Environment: real
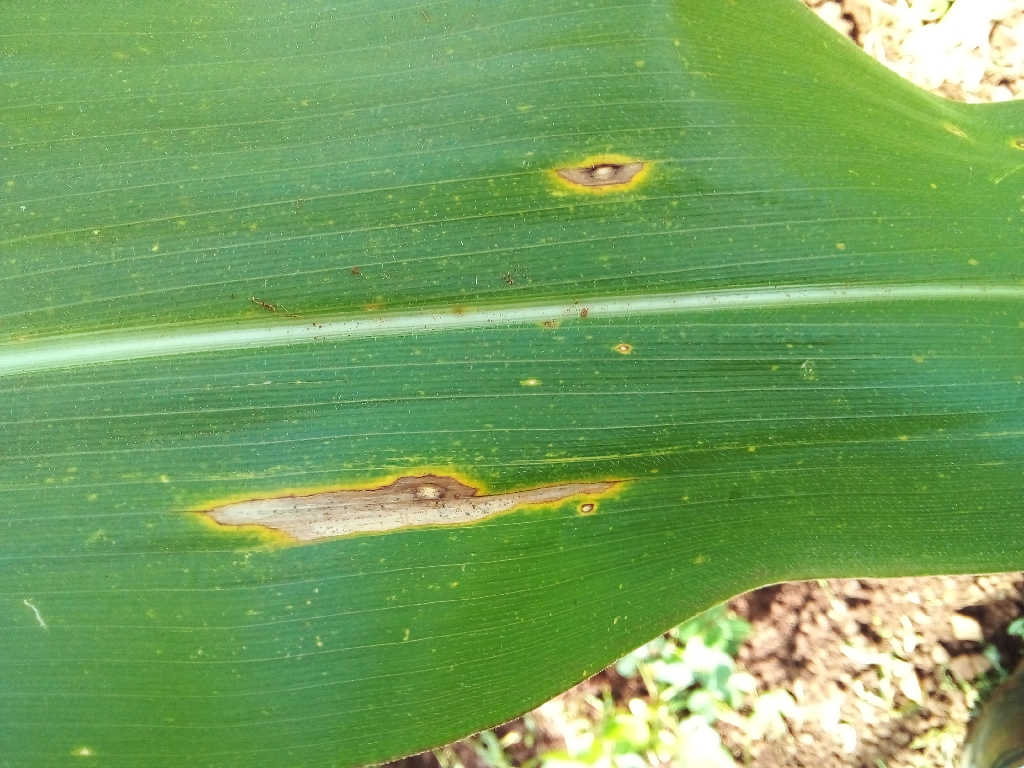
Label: northern_corn_leaf_blight